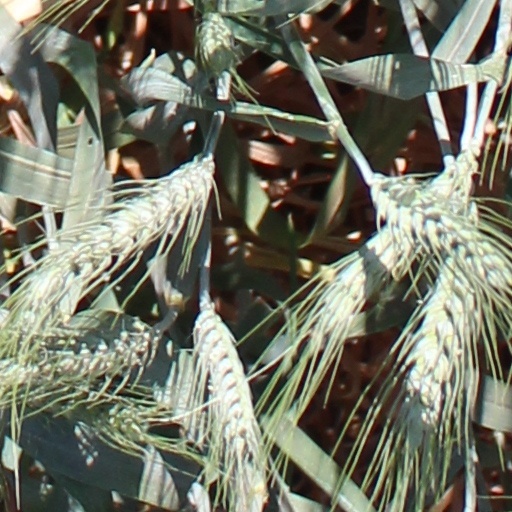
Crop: wheat